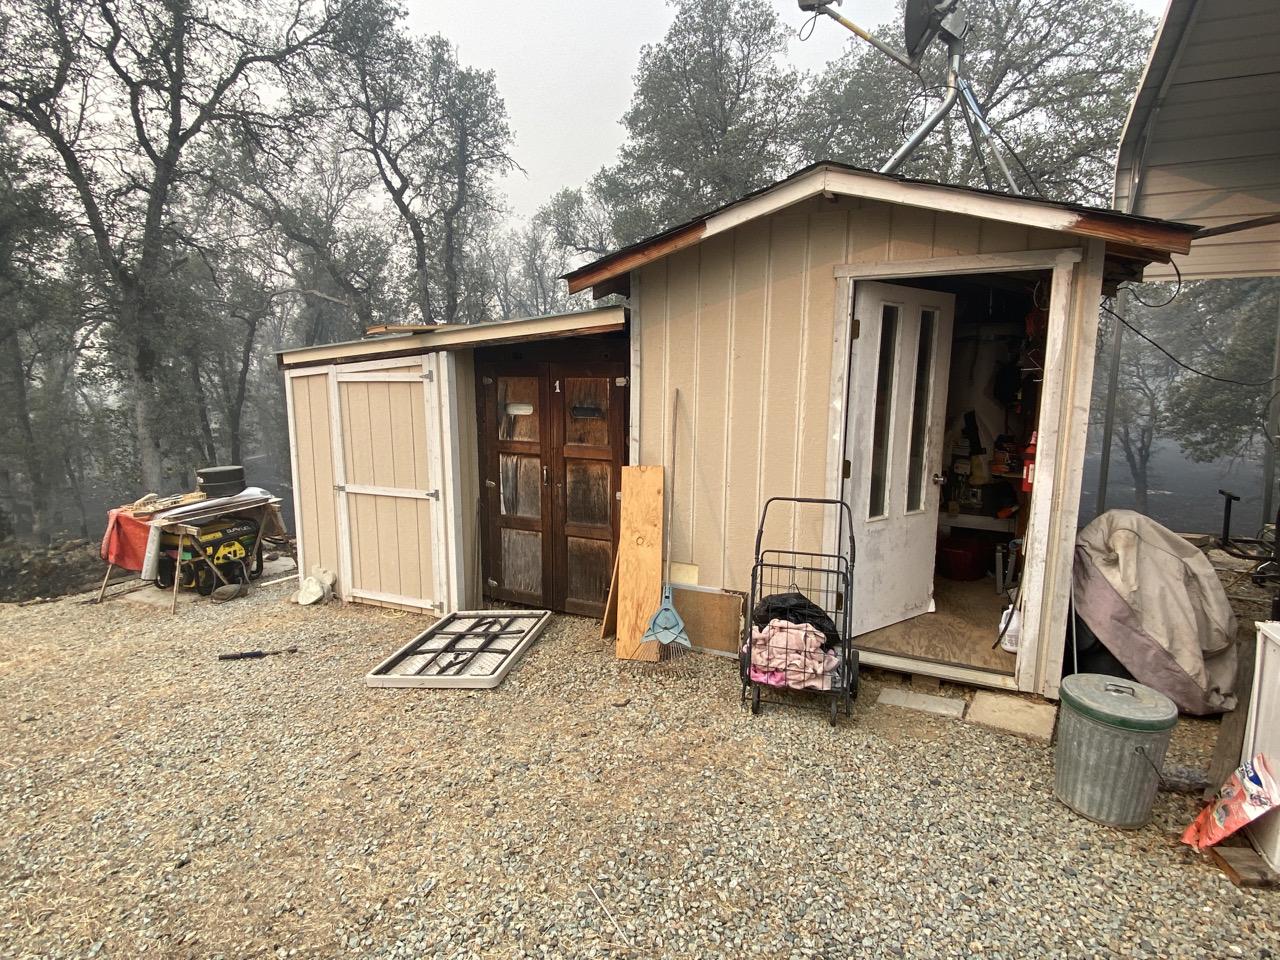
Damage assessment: no_damage